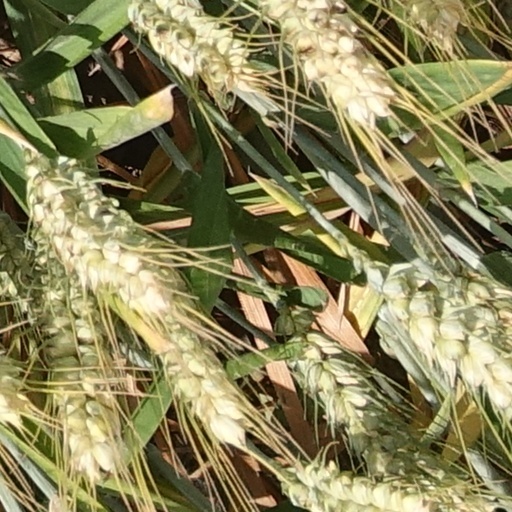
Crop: wheat